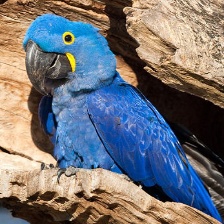
Species: HYACINTH MACAW
Scientific name: ANODORHYNCHUS HYACINTHINUS
ImageNet parent category: macaw